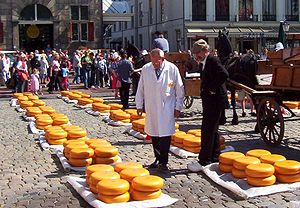
Gouda (ost)
Gouda-oste til salg på byen Goudas ostemarked
Gouda er navnet på en ost, der oprindelig kommer fra byen Gouda i Nederland. Navnet er ikke beskyttet, så osten kan produceres og sælges under dette navn over hele verden.